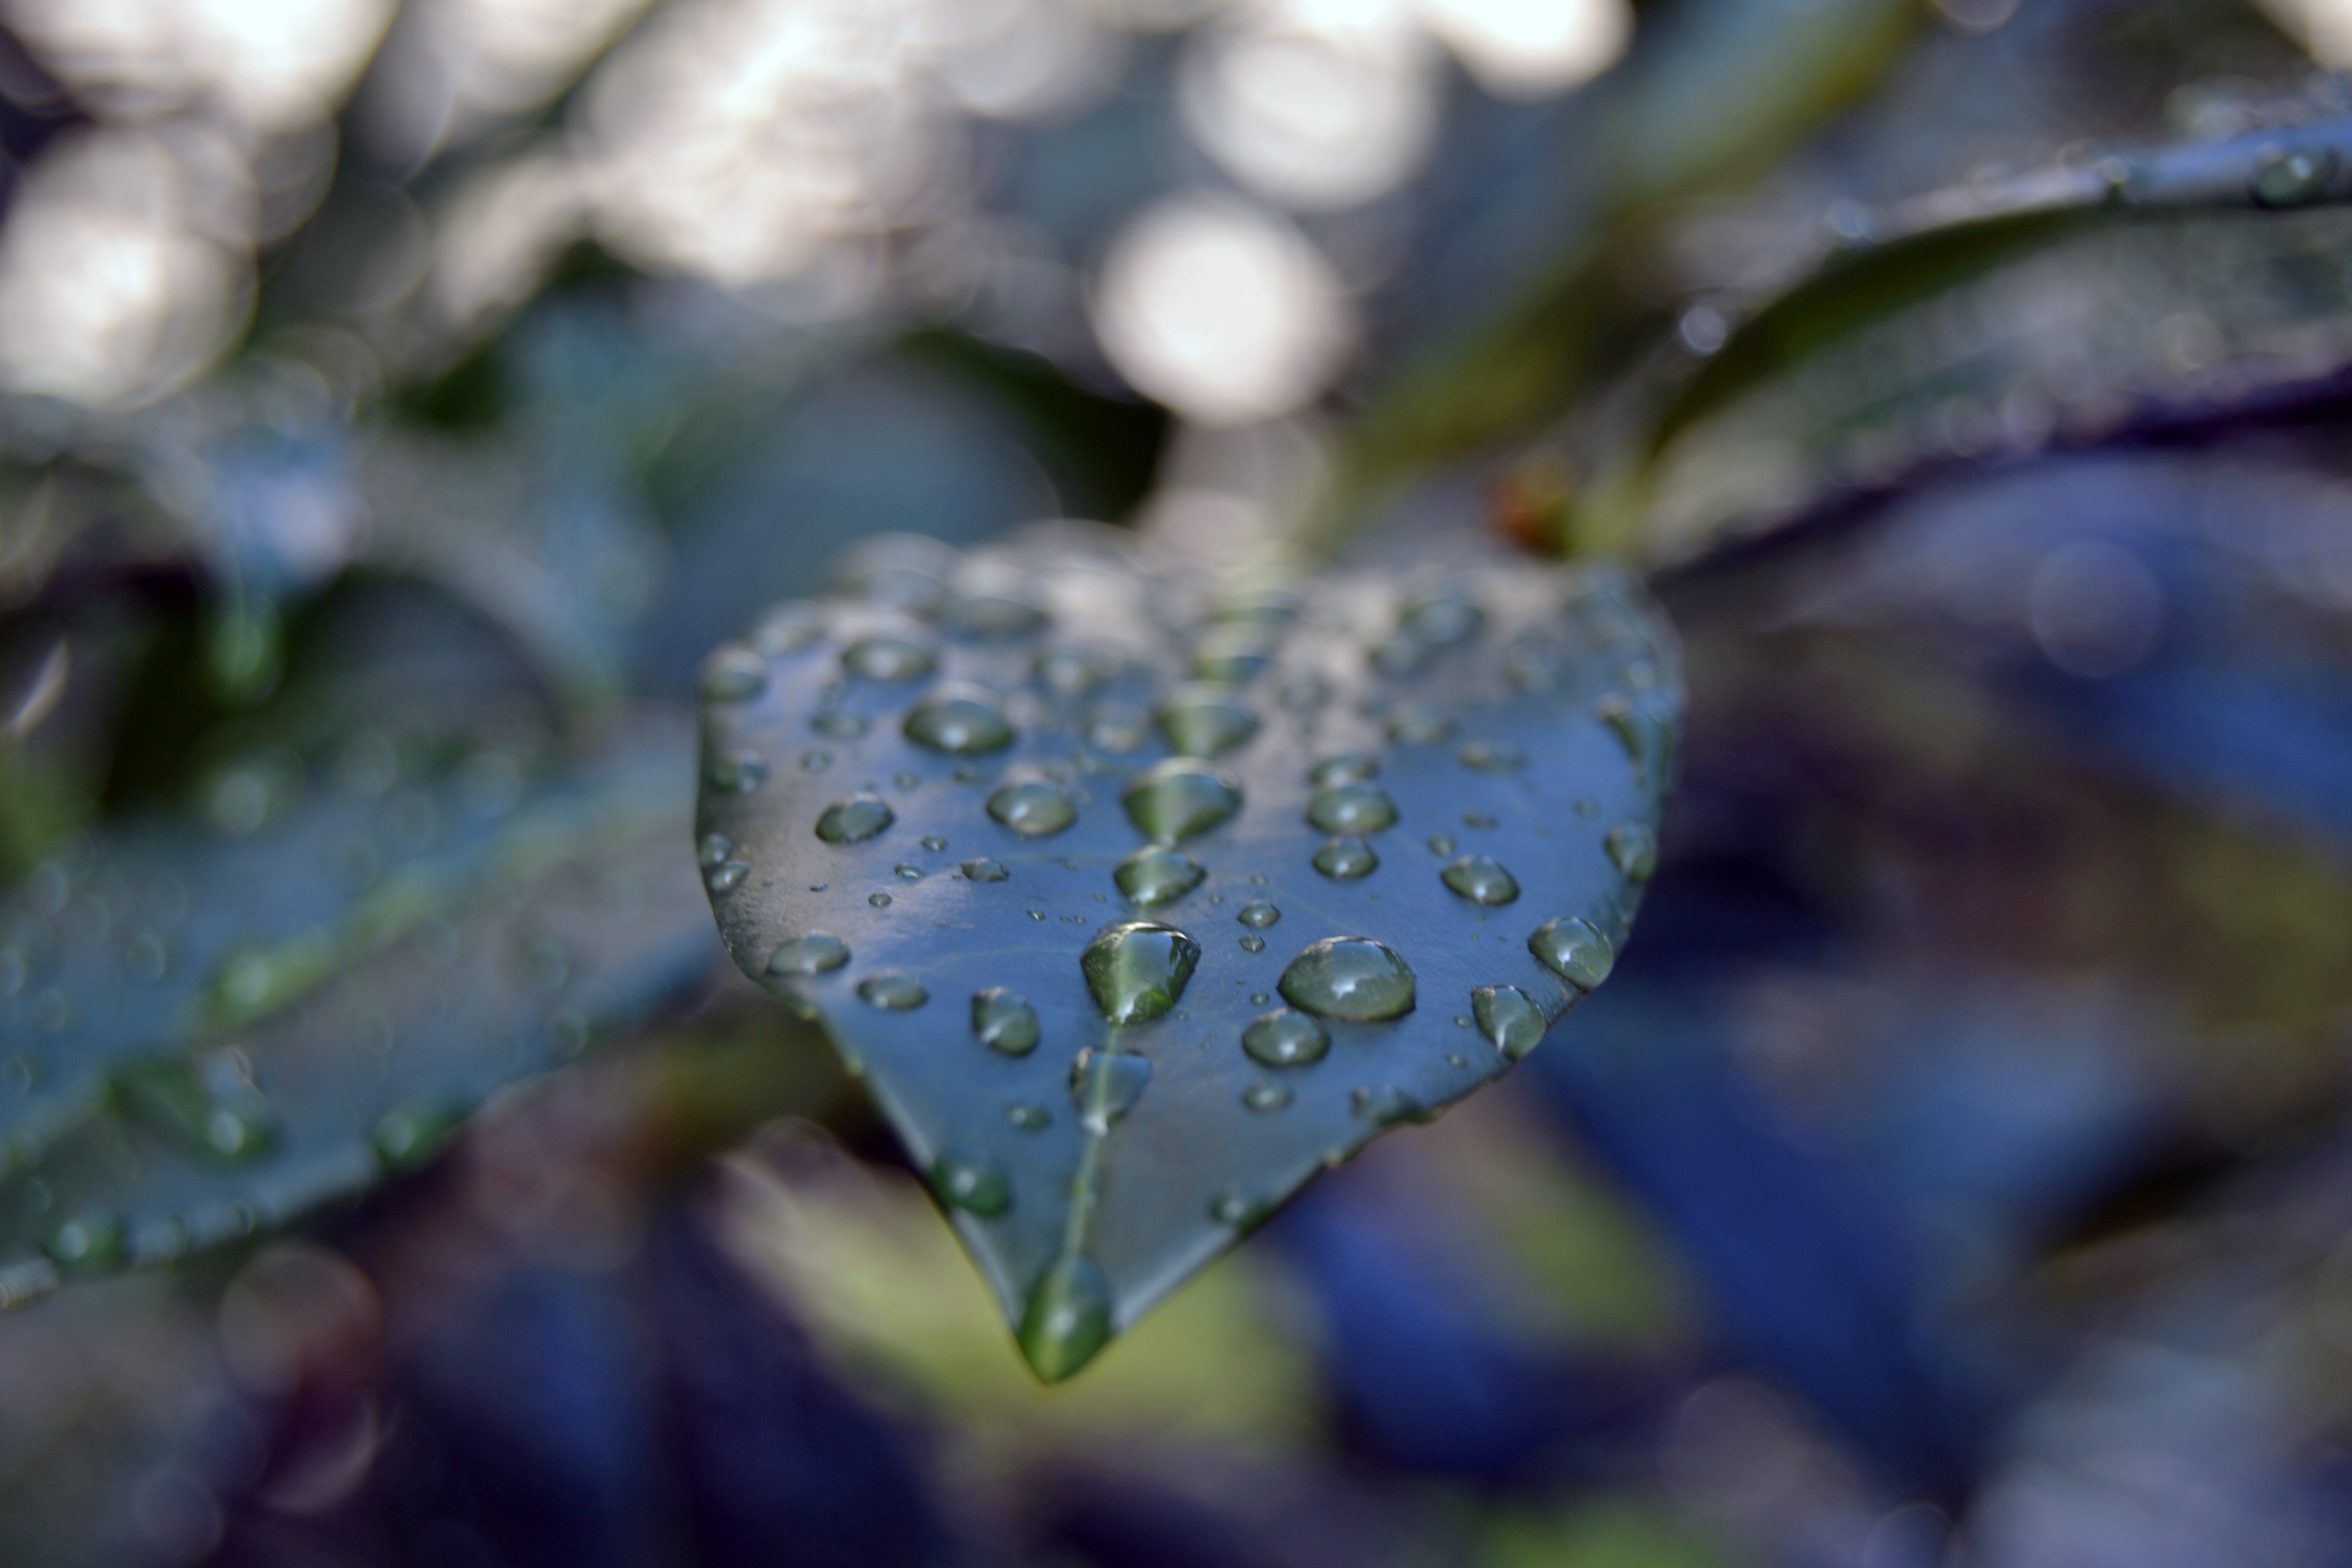
water, nature, branch, drop, dew, plant, photography, water drop, leaf, flower, petal, frost, green, autumn, botany, flora, rain drop, close up, sheet, let, the nature of the, moisture, macro photography